Abiko Station (Chiba)

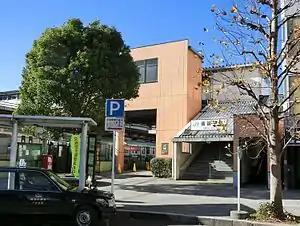
Abiko Station in December 2013

is a junction passenger railway station in the city of Abiko, Chiba Prefecture Japan, operated by East Japan Railway Company (JR East).